North Shields

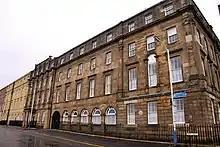
New Quay, part of a riverside development built by the Duke of Northumberland in 1806

North Shields is first recorded in 1225, when the Prior of Tynemouth, Germanus, decided to create a fishing port to provide fish for the Priory which was situated on the headland at the mouth of the River Tyne. He also supplied ships anchored near the priory. A number of rudimentary houses or 'shiels' were erected at the mouth of the Pow Burn where the stream enters the Tyne, as well as wooden quays which were used to unload the fishing boats. The quays were also used to ship coal from local collieries owned by the Priory. Soon the population of the new township numbered 1,000. The burgesses of Newcastle upon Tyne were determined to preserve the custom rights that they had enjoyed up till then, which covered the whole length of the river. They successfully petitioned the king in 1290 and managed to suspend trade from the new settlement. It was forbidden to victual ships or to load and unload cargoes at North Shields. The opposition of the Newcastle burgesses remained for a considerable time but despite this, North Shields continued to develop as a centre for fishing and exporting salt, produced at local saltpans. For a considerable period the Newcastle burgesses, known as the Hostmen, who controlled the export of coal from the Tyne, resisted the export of this commodity from North Shields.